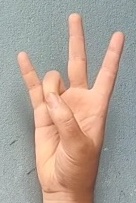
ASL sign: 7